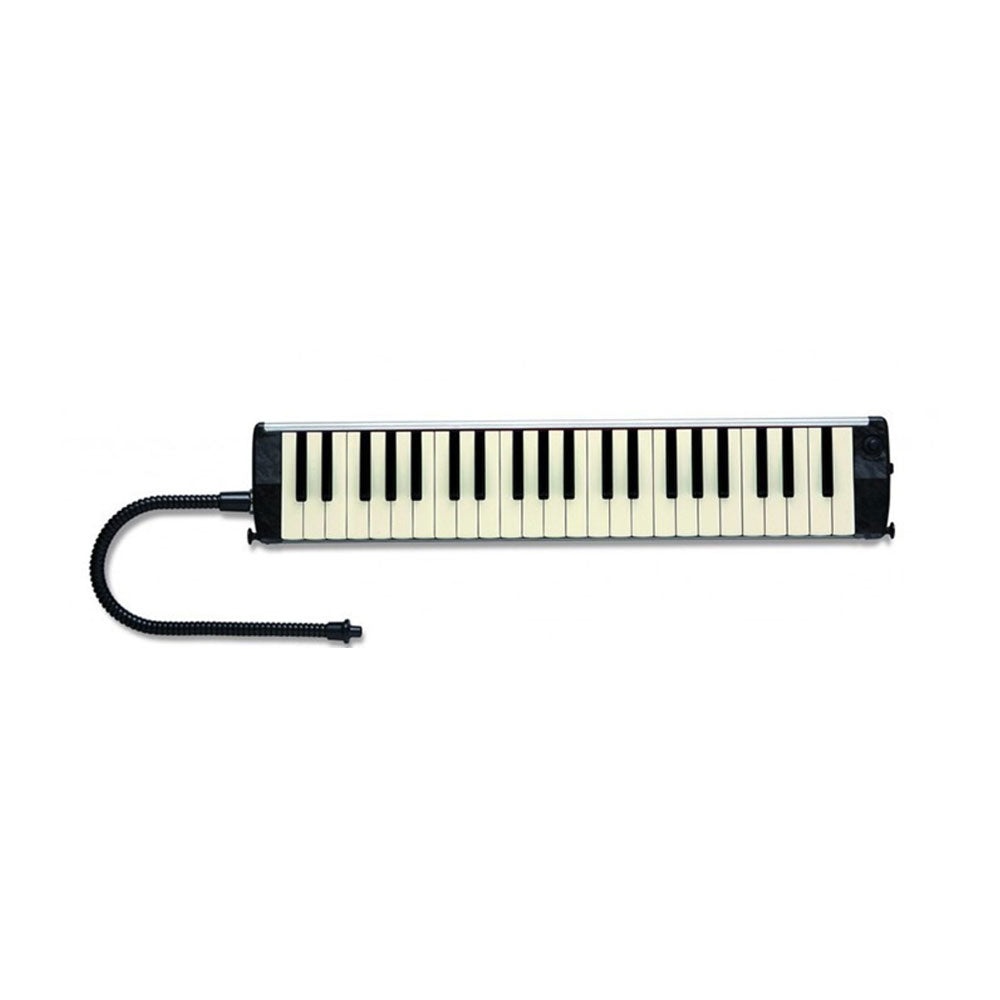
Suzuki Alto Hammond Melodion PRO W/ Case 44HP V2
Electric Acoustic Keyboard Harmonica was born PRO-44H is an Electric Acoustic keyboard harmonica with built-in pickup microphone that was born in collaboration with Hammond and Suzuki Melodion. PRO-44H and PRO-44HP - two different sound characters The newly designed reed for 44 keyboard has a stable pitch from the disappearing pianissimo to the aggressive fortissimo. At the other end of PRO-44H characterized by its fine timbre, PRO-44HP is a sound character with strength and melancholy. According to the style of player, it can be chosen. Connecting to amplifier and effector The clear reed sound with reduced keying sound is picked up evenly over the entire tone range, and a clear reed sound that can not be obtained with an external microphone is realized. Sound make-up is also at will by connecting to equalizer and effector. It can be clearly stated in an electric band with loud instruments. Specifications Keyboard Alto 44keys c-g3 Material Cover : Steel + Chrome Plating Reed : Phosphor Bronze Microphone Built-in Small Dynamic microphone Controller Volume Jacks Output jack(1/4" phone jack, microphone level) Measure Body : 563 x 106 x 52mm Case : 600 x 145 x 85mm Weight Body : 1,200g Case : 320g Accessory Special Short mouthpiece (MP-141) Flexible mouthpiece (MP-161) L-Shaped Joint Long mouthpiece (MP-171) Care cloth Nylon Soft Case w/z Shoulder Strap (MP-2003) Remark with strap pin
Brand: MDC
Category: Arts & Entertainment > Hobbies & Creative Arts > Musical Instruments > Woodwinds > Harmonicas > Orchestral Harmonicas